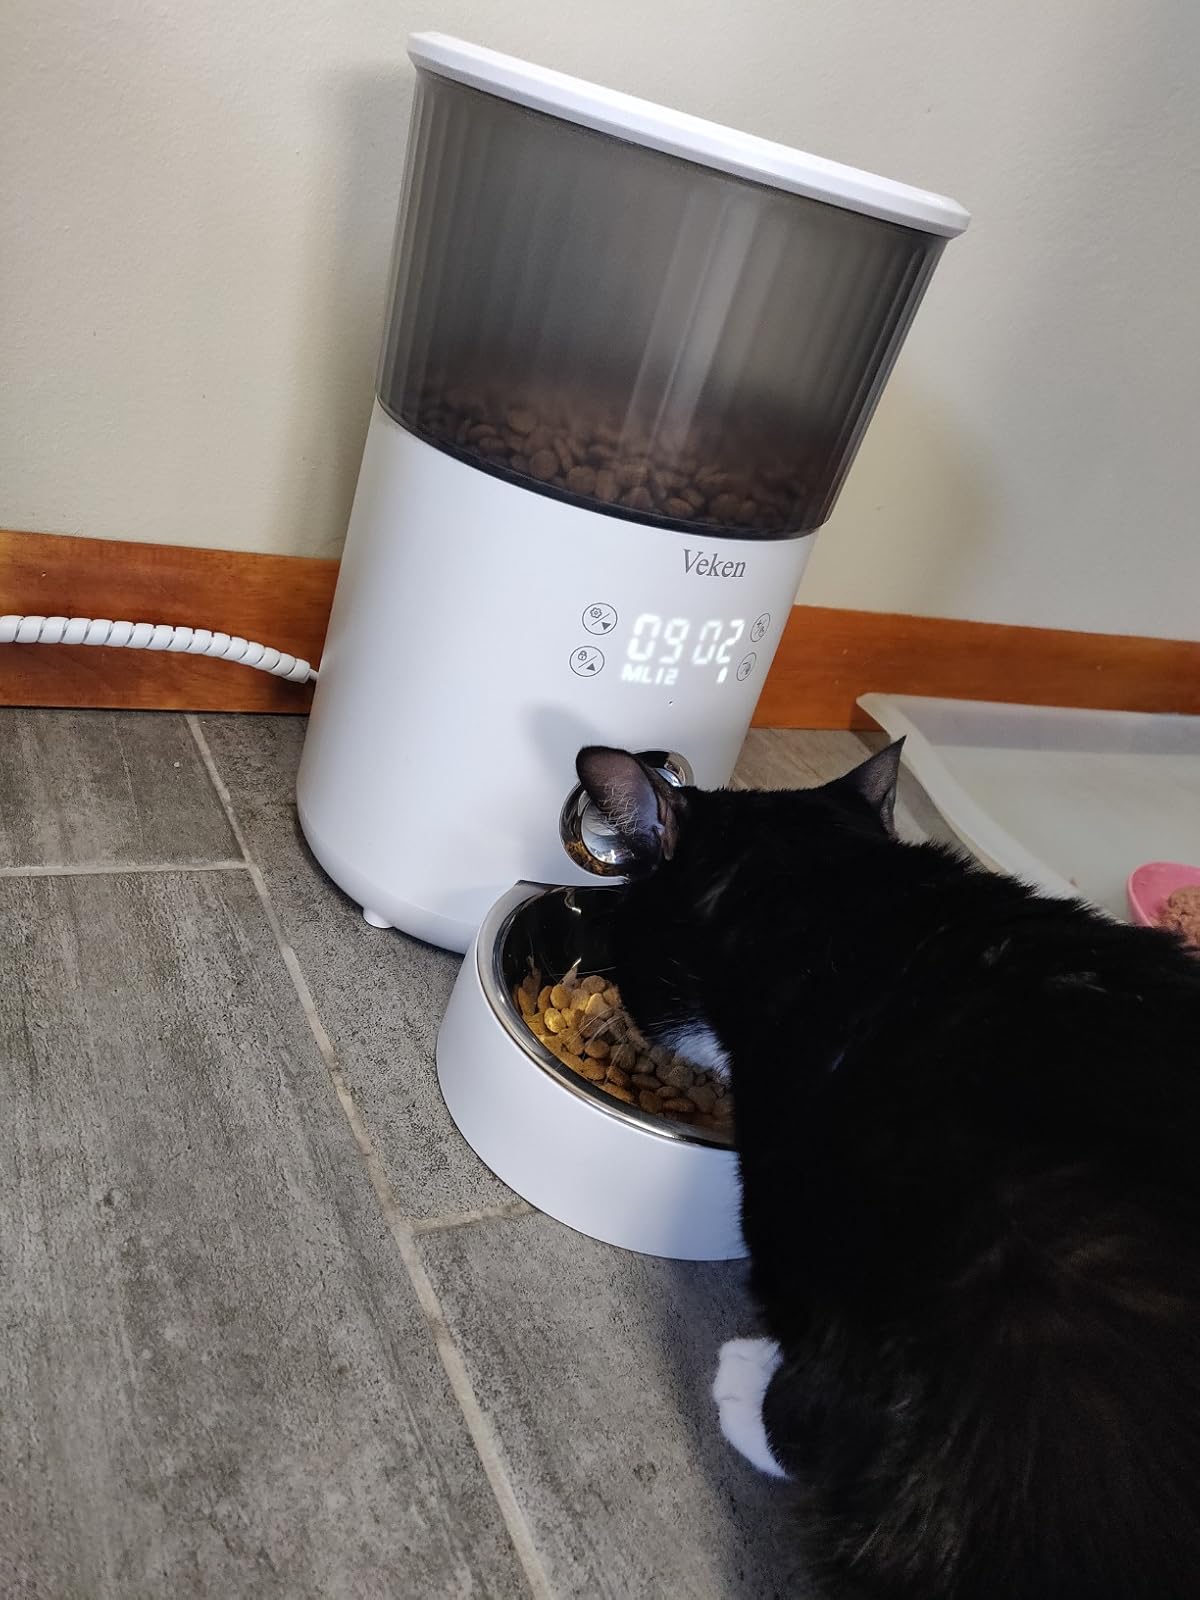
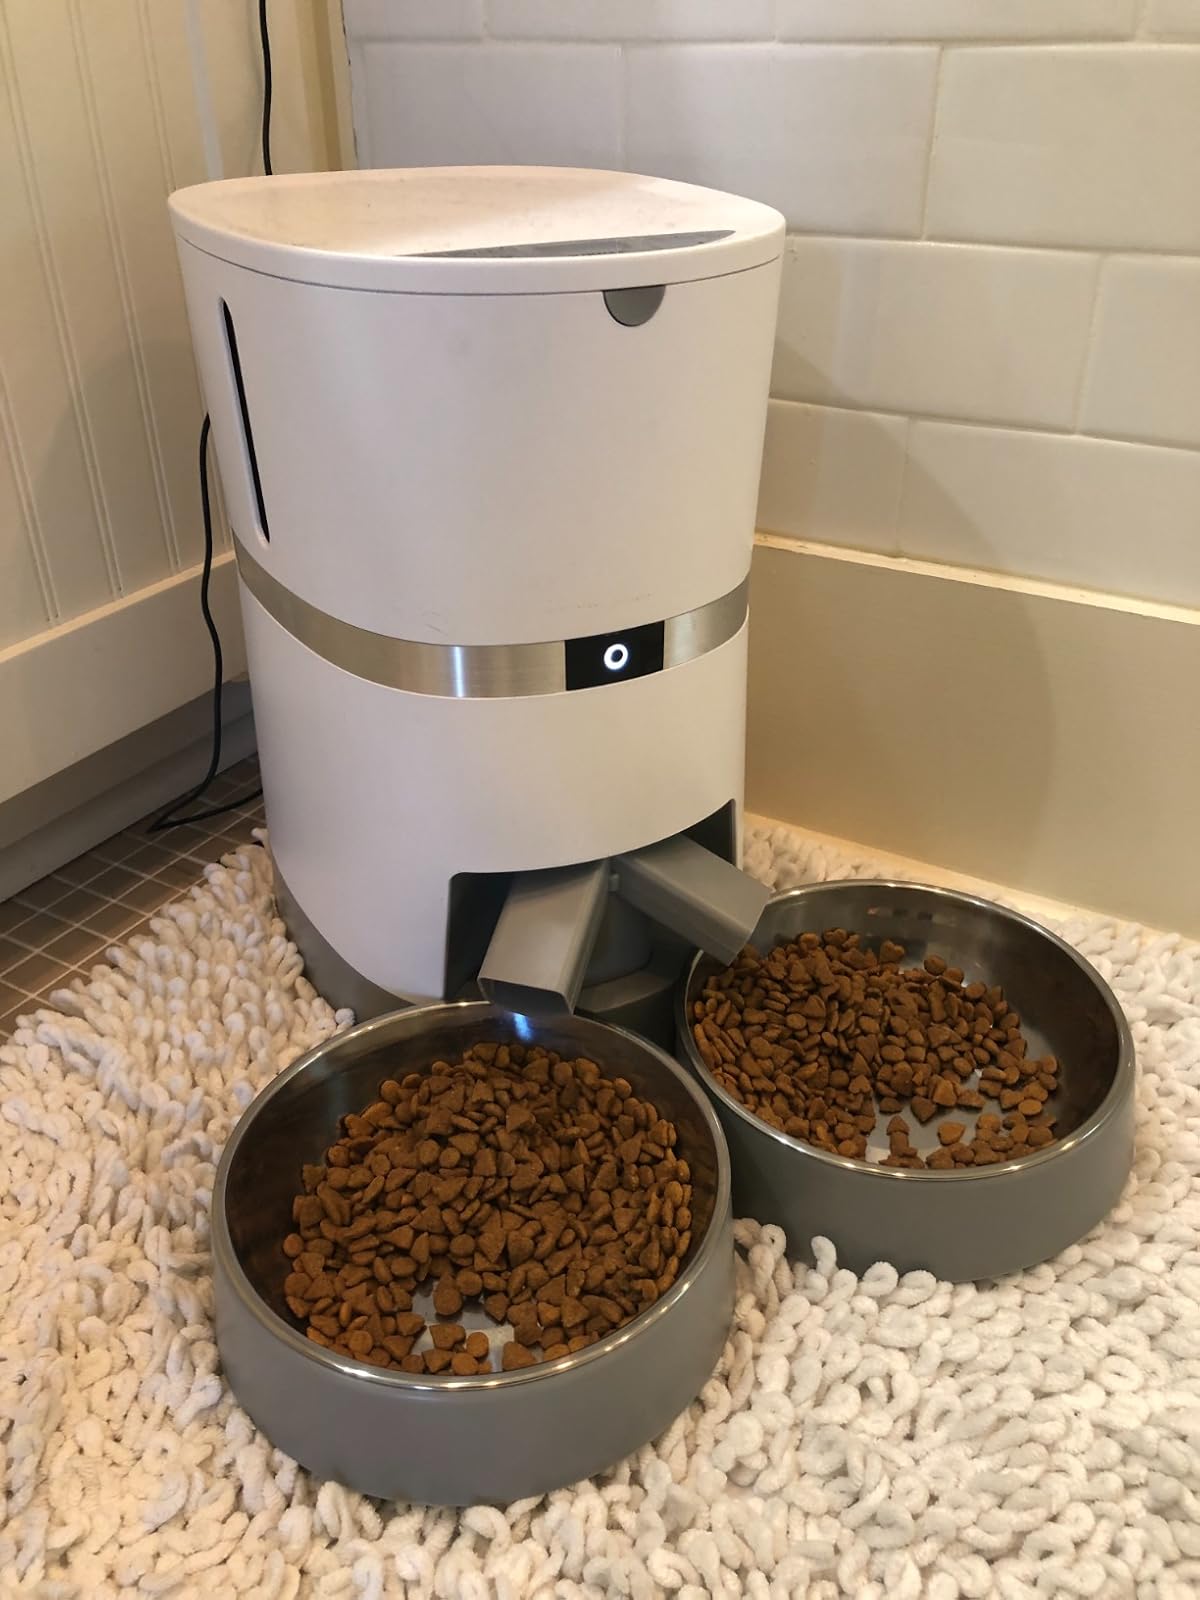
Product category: items_feeder
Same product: no